Antonov/Taqnia An-132

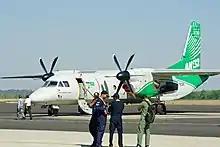
An-132 at Aero India 2019.

At Aero India in February 2019, representatives from Ukraine and India discussed offering the An-132 as a potential replacement for their existing fleet of An-32 transport aircraft. The aircraft performed a number of demonstration flights during the air show.